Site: brandenburg
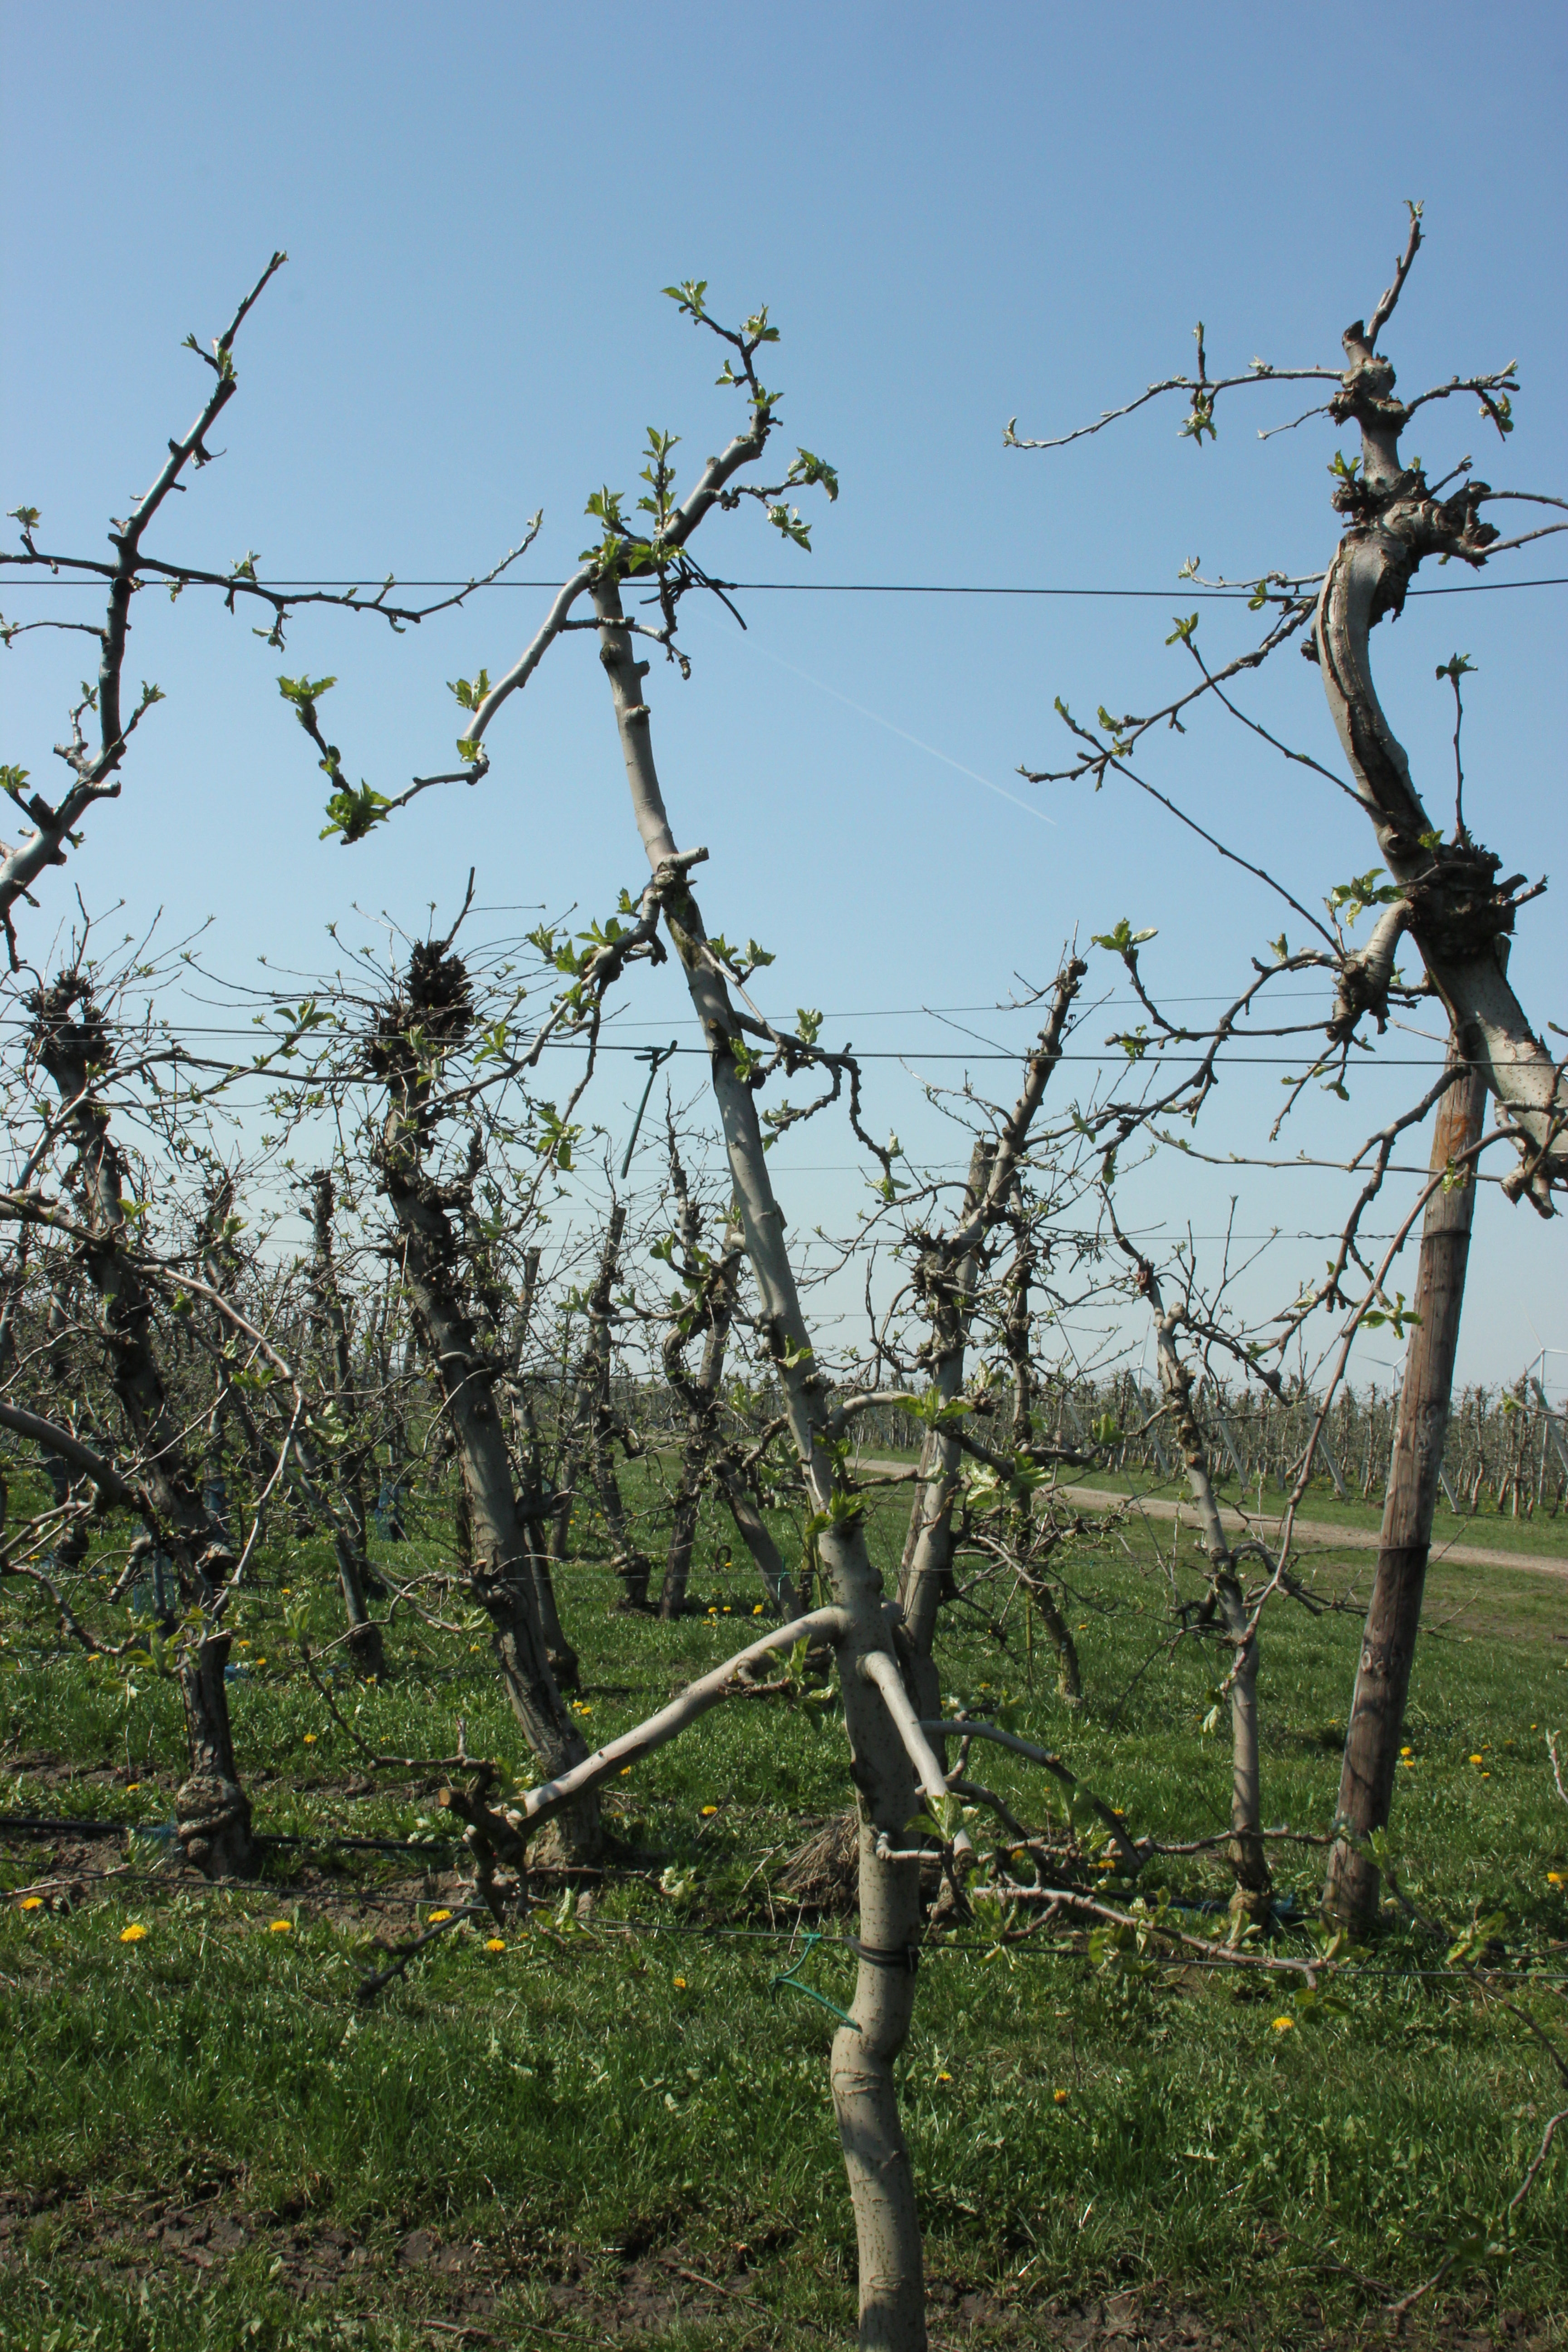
Growth stage (BBCH 56): Inflorescence emergence